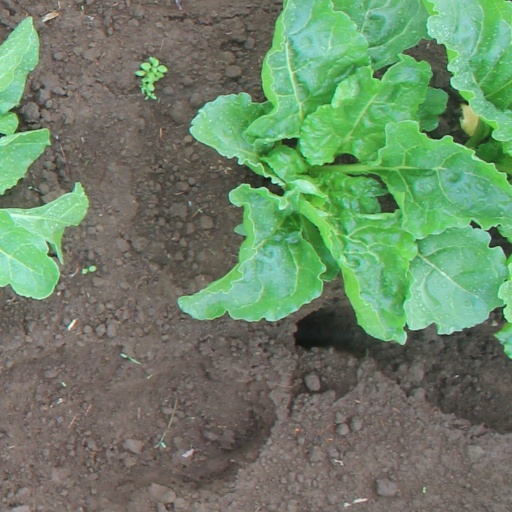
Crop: sugar beet